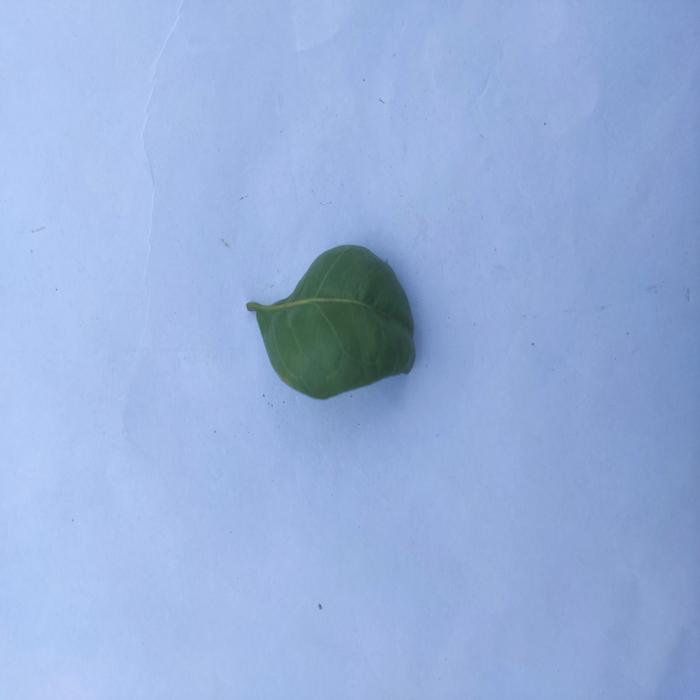
Crop: Aegle Marmelos
Leaf condition: Leaf_Curl